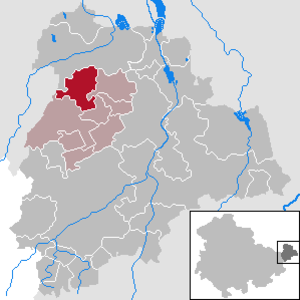
Kriebitzsch est une commune allemande de l'est du land de Thuringe située dans l'arrondissement du Pays-d'Altenbourg. Kriebitzsch fait partie de la Communauté d'administration de Rositz.